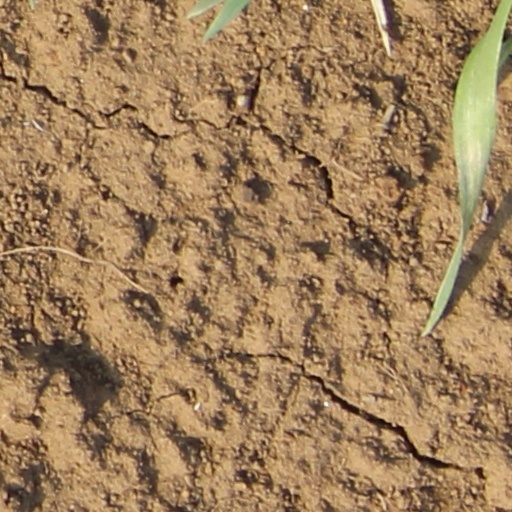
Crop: wheat